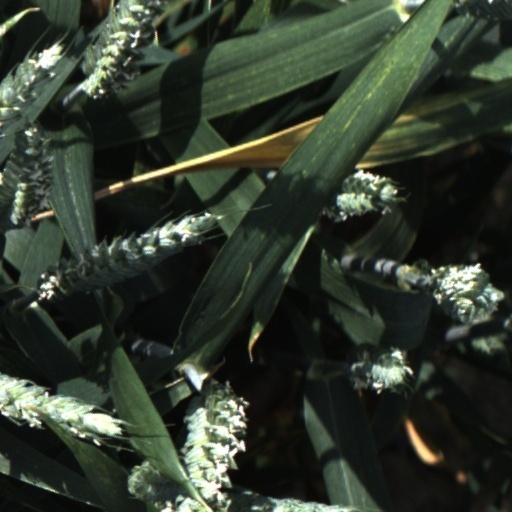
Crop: wheat